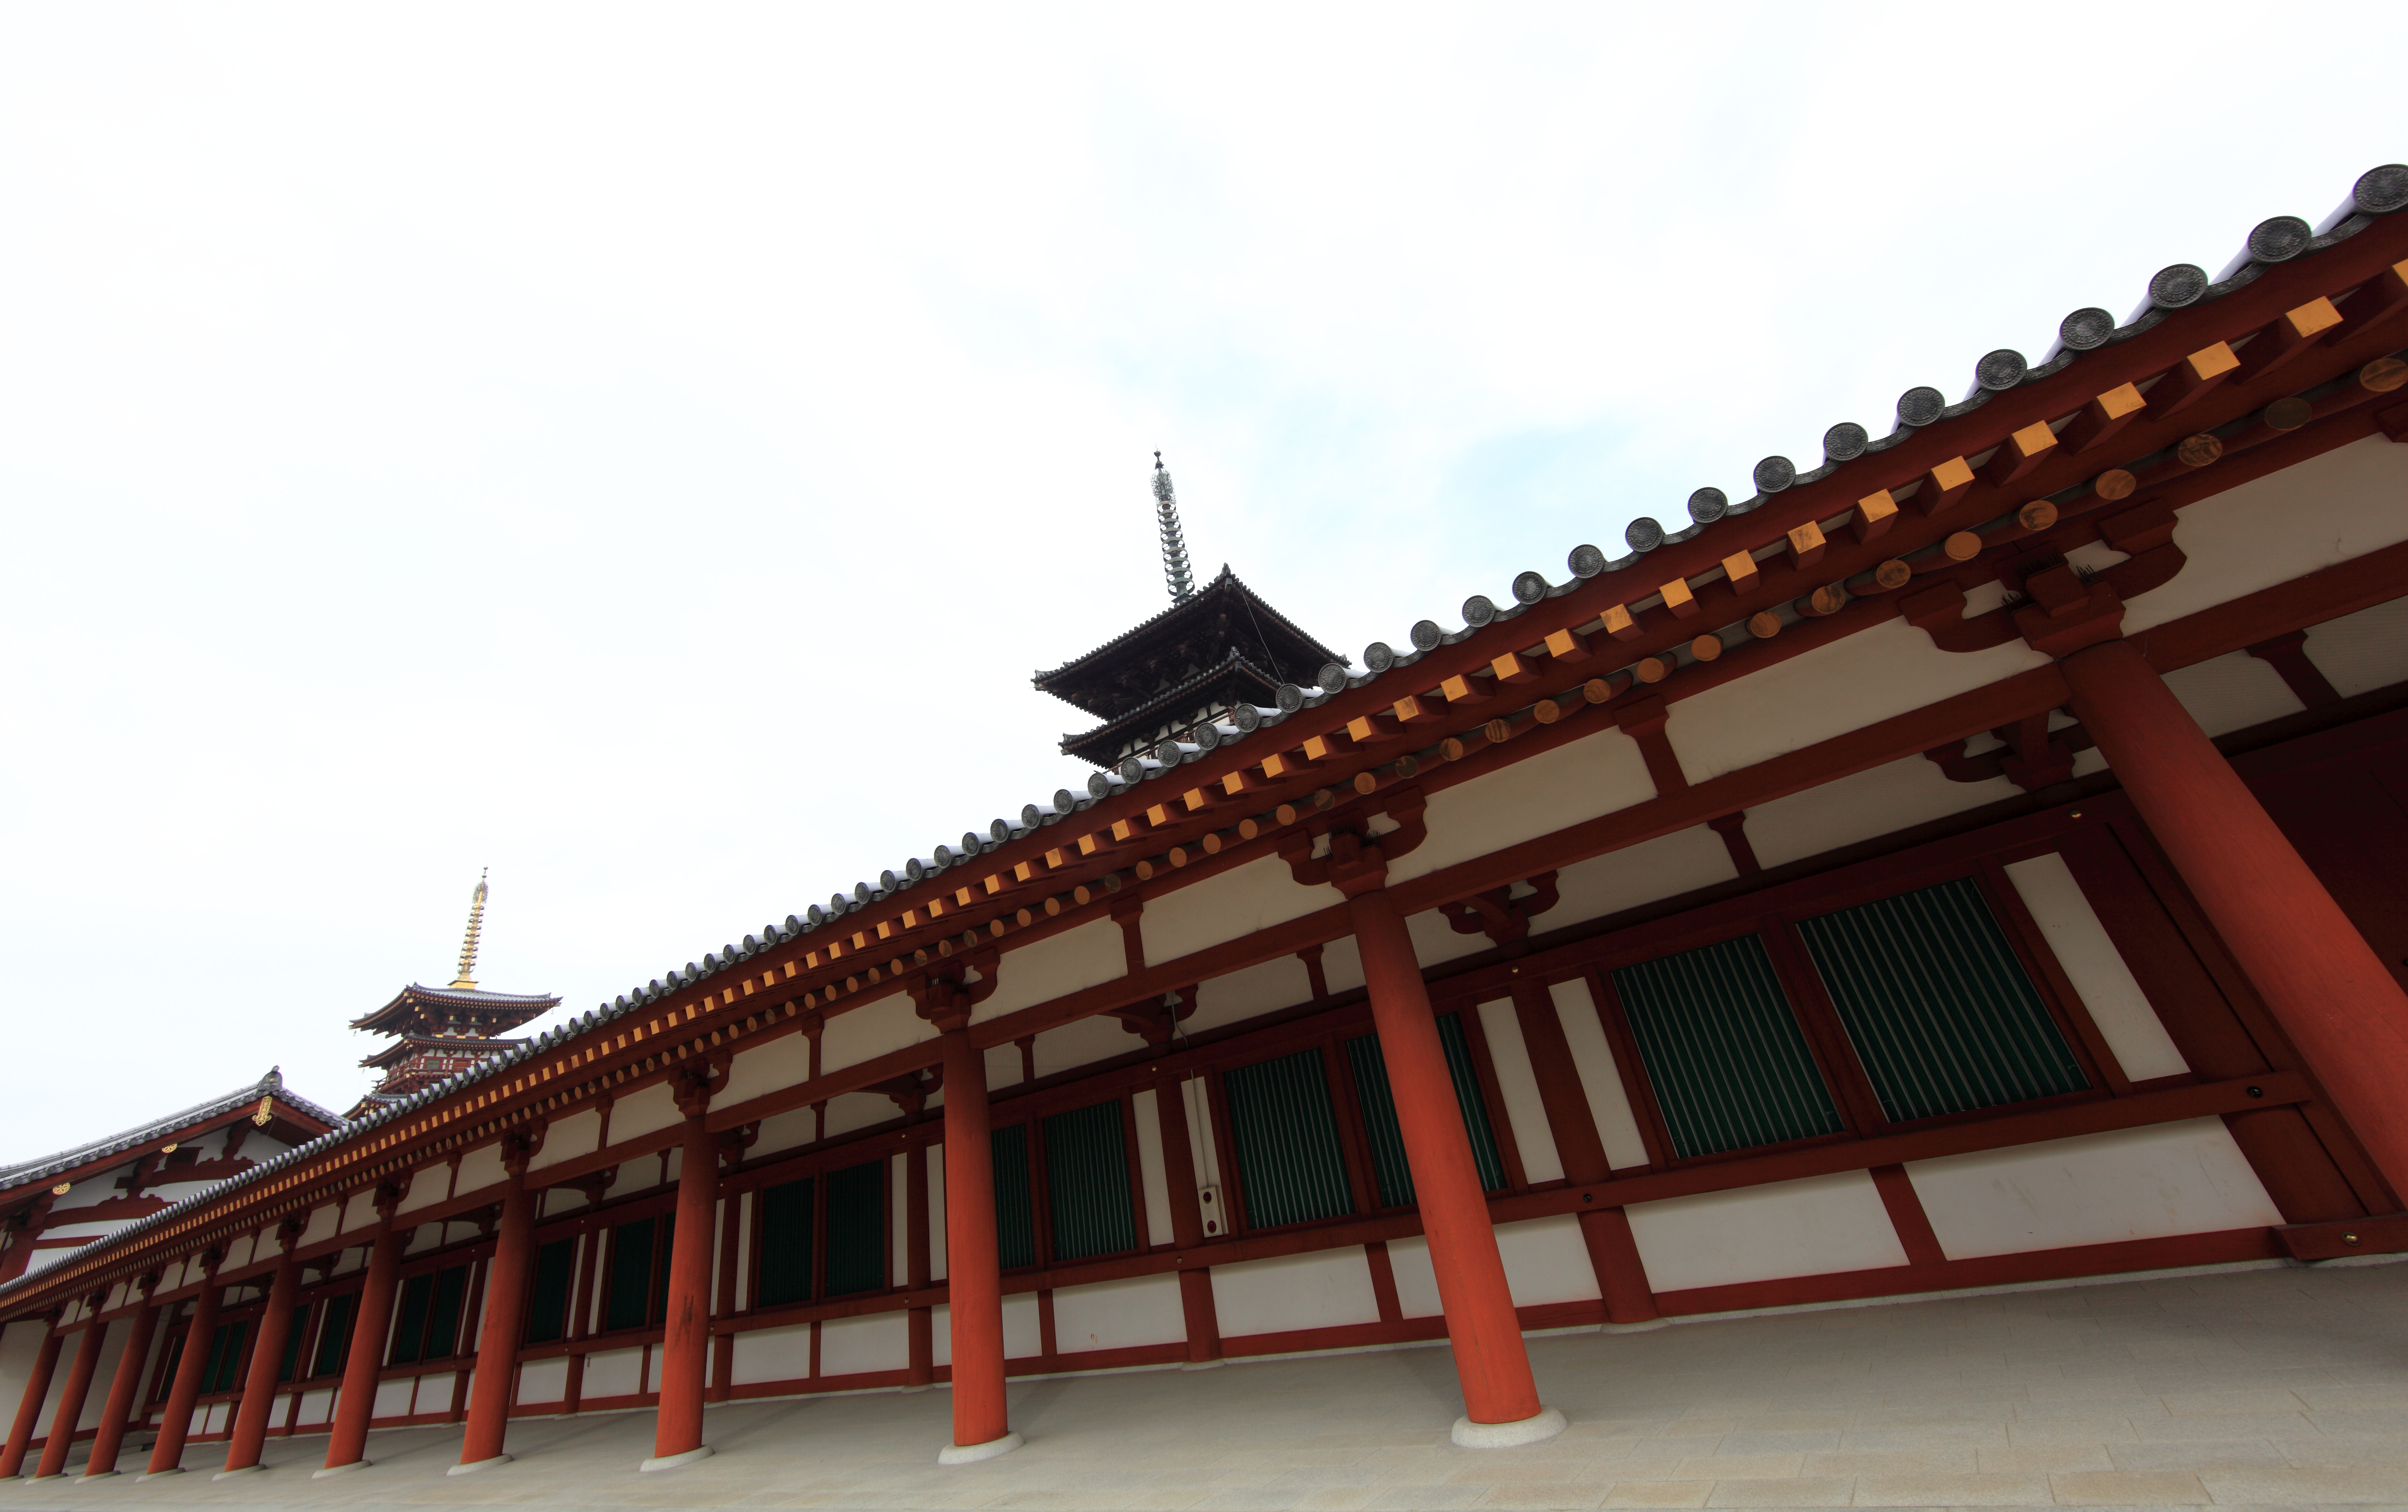
architecture, structure, roof, building, palace, home, high, exterior, place of worship, design, temple, japanese, shrine, nara, 5d, style, hires, chinese architecture, markii, traditional, hi, res, resolution, yakushiji, shinto shrine, outdoor structure